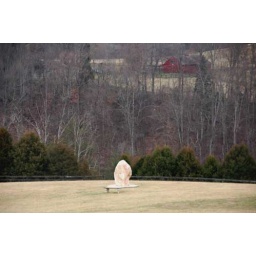
January 2007. A shot of the crystal with the red barn in the background.